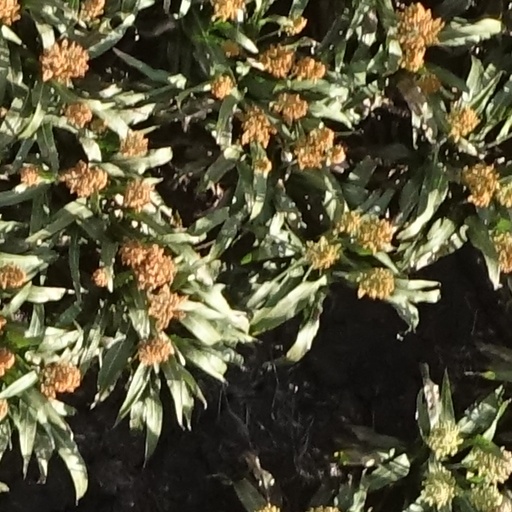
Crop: sorghum